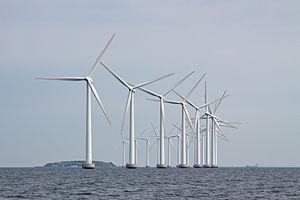
L'énergie éolienne est une source d'électricité majeure au Danemark, pays qui a joué un rôle pionnier dans le développement de cette technique : l'éolien produisait 48 % de l'électricité du pays en 2019 et couvrait 40,5 % de la consommation électrique danoise sur la période de mi-2017 à mi-2018, taux qui le situe de loin au 1ᵉʳ rang européen. Cette haute proportion d'énergie intermittente est rendue compatible avec la demande grâce aux capacités de régulation apportées par les barrages hydroélectriques de la Norvège et de la Suède, et aux nombreux câbles sous-marins d'interconnexion qui relient le Danemark à ces deux pays.